HMS Hood

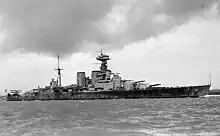
"Hood" after she was fitted with an aircraft catapult; a Fairey III is visible on her stern, 1932

"Hood" was initially fitted with flying-off platforms mounted on top of 'B' and 'X' turrets, from which Fairey Flycatchers could launch. During her 1929–1931 refit, the platform was removed from 'X' turret and a rotating, folding catapult was installed on her quarterdeck, along with a crane to recover a seaplane. She embarked a Fairey IIIF from No. 444 Flight of the Royal Air Force (RAF). During the 1932 West Indies cruise, the catapult proved to be difficult to operate in anything but a calm sea, as it was frequently awash in bad weather. The catapult and crane were removed in 1932, along with the flying-off platform on 'B' turret.